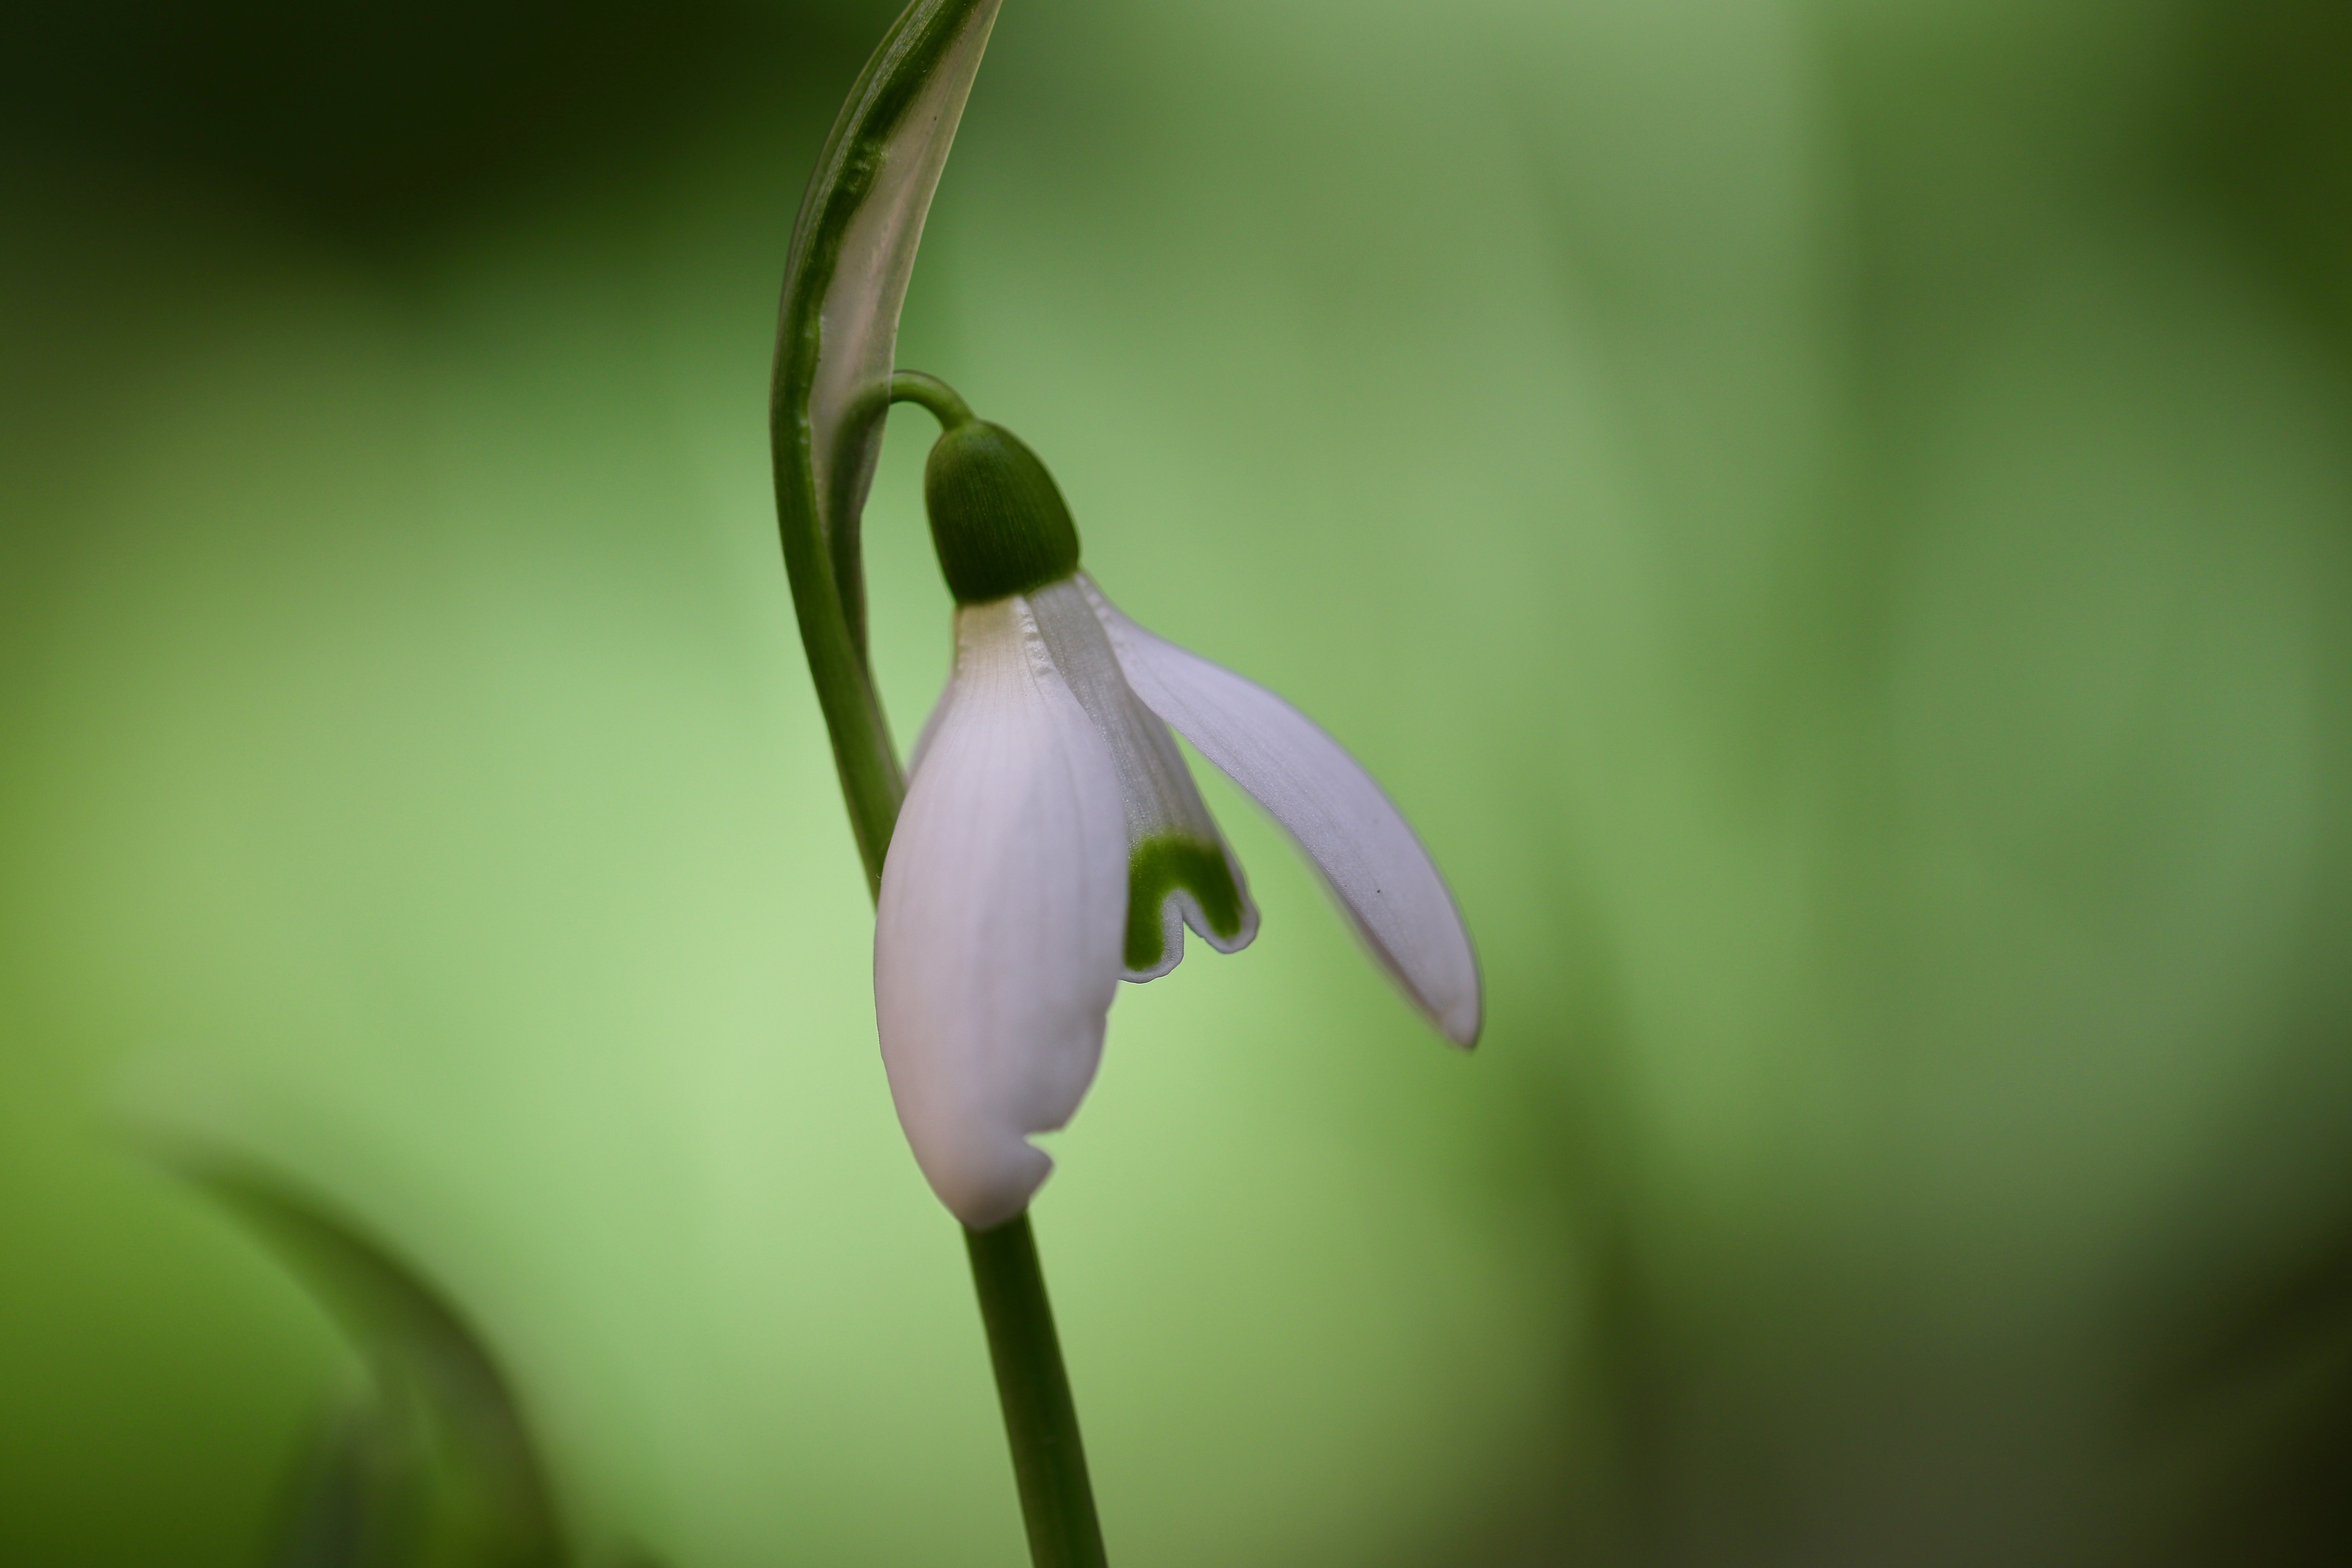
flower, plant, petal, terrestrial plant, flowering plant, Pedicel, perennial plant, grass, wildflower, macro photography, plant stem, still life photography, herbaceous plant, lily family, electric blue, orchid, amaryllis family, alismatales